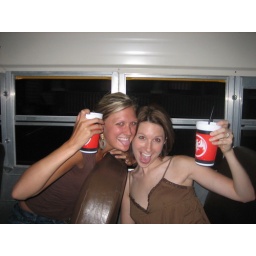
Party bus and martinis in plastic cups